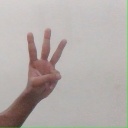
अक्षर: व